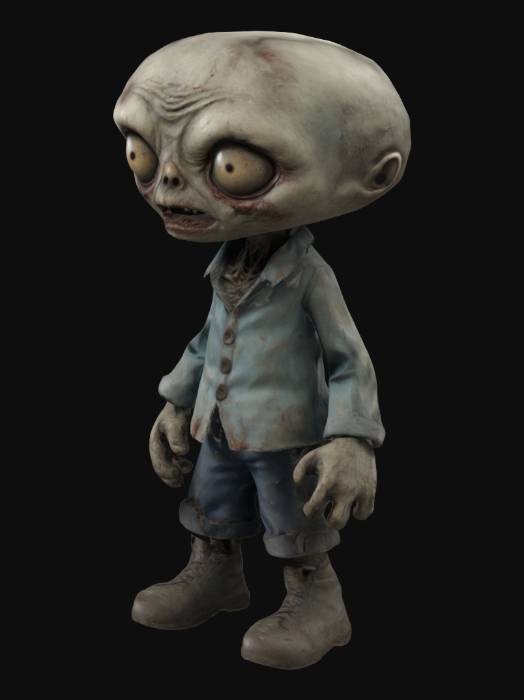
미적 점수 (1~10점): 9